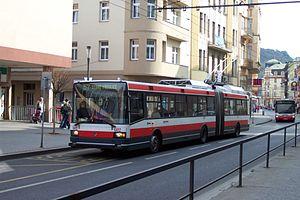
Le trolleybus de Ústí nad Labem compte treize lignes desservant la ville de Ústí nad Labem, en République tchèque.